NGC 1662

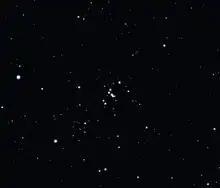
Simulated image of NGC 1662

NGC 1662 (also known as Collinder 55) is a loosely bound open cluster located in the constellation Orion. It has an apparent magnitude of 7.6 and an approximate size of 20 arc-minutes. It is also known as the Klingon Battlecruiser Cluster by amateur astronomers. NGC 1662 was discovered by the German-British astronomer William Herschel in 1784. Although estimates of its age vary from 100 to 800 million years old, latest studies believe the cluster to be about 400 million years old.